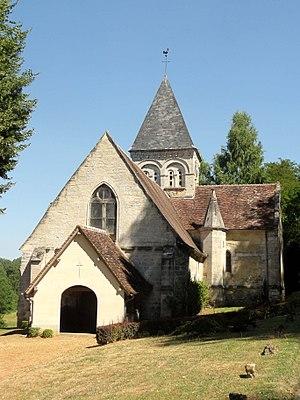
Façade occidentale.
L'église Saint-Martin est une église catholique paroissiale située à Heilles, dans l'Oise, en France. Son clocher central est roman et date de la première moitié du XIIᵉ siècle, mais la base fut reprise en sous-œuvre vers le milieu du XVIᵉ siècle, et a perdu son caractère roman. La reprise a permis de relier les croisillons du transept à la fois au chœur et à la nef par des passages berrichons, cas unique dans la région. Le chœur fut reconstruit au milieu ou pendant la seconde moitié du XIIIᵉ siècle dans un style gothique rayonnant un peu rustique, avec des chapiteaux et des clés de voûte sans décor sculpté. Il est néanmoins intéressant pour représenter l'un des rares exemples de l'application de ce style à des petites églises rurales. Le transept suivit peu de temps après, et ne fut apparemment pas voûté. La nef unique, rebâtie à la même époque, conserve son plafond lambrissé d'origine, tandis que les croisillons furent équipés de voûtes factices pendant la seconde moitié du XIXᵉ siècle. La croisillon nord subit des remaniements plus importants, et est presque exclusivement néo-gothique. Du bas-côté nord de la nef, ne subsistent plus que les grandes arcades bouchées.